Ryuichi Sakamoto

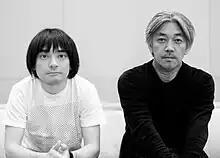
Keigo Oyamada with Sakamoto in 2007

In 1980, Sakamoto released his second solo album, "B-2 Unit", which has been referred to as his "edgiest" record and is known for the electronic track "Riot in Lagos", which is considered an early example of electro music (electro-funk), as Sakamoto anticipated the beats and sounds of electro. Early electro and hip hop artists, such as Afrika Bambaataa and Kurtis Mantronik, were influenced by the album—especially "Riot in Lagos"—with Mantronik citing the work as a major influence on his electro hip hop group Mantronix. "Riot in Lagos" was later included in Playgroup's compilation album "Kings of Electro" (2007), alongside other significant electro compositions, such as Hashim's "Al-Naafyish" (1983). The album is also credited with introducing the influential Roland TR-808 drum machine "in the clubs for the first time" with "a new body music" that "foretold the future" of music according to Mary Anne Hobbs of BBC Radio 6 Music.